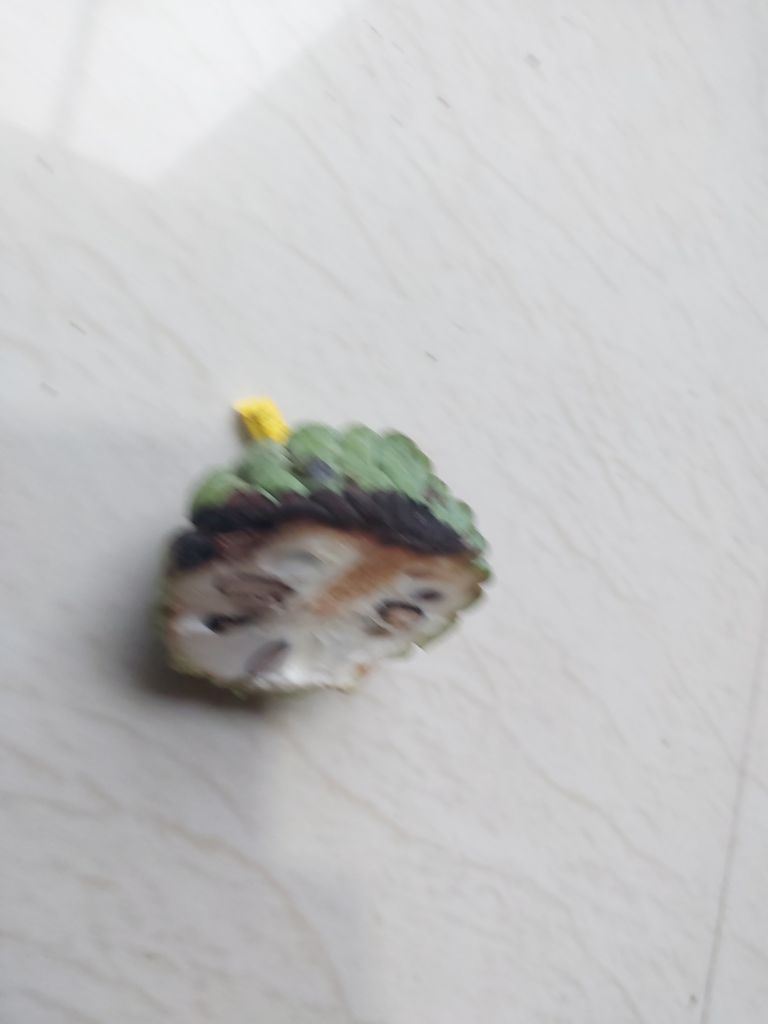
Disease label: Diplodia Rot